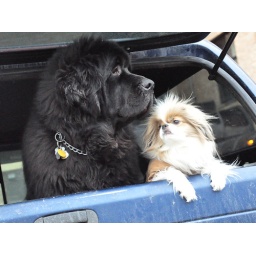
While in Juneau last weekend, I spotted this cute couple gazing out the window of a vehicle.